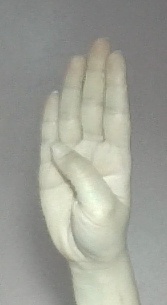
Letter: kaaf